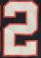
Number: 2